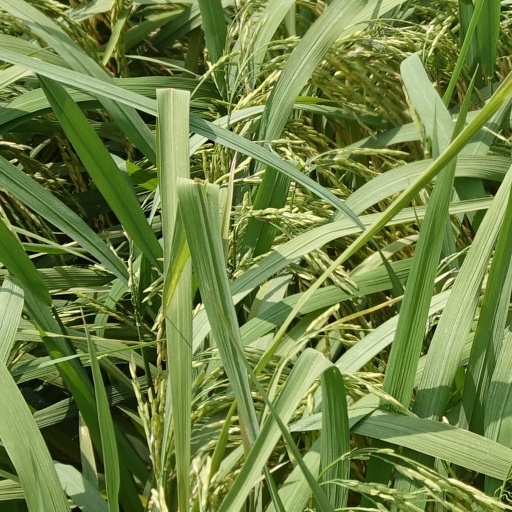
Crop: rice